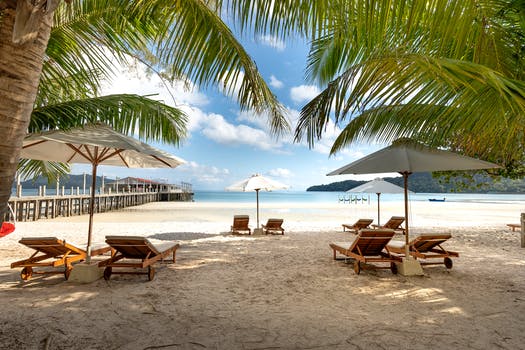
Label: No Watermark